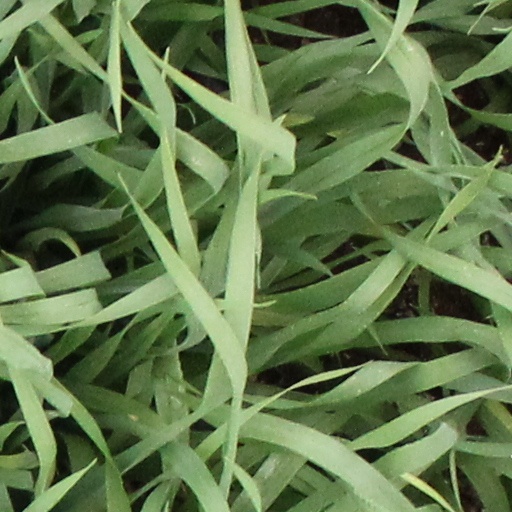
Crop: wheat